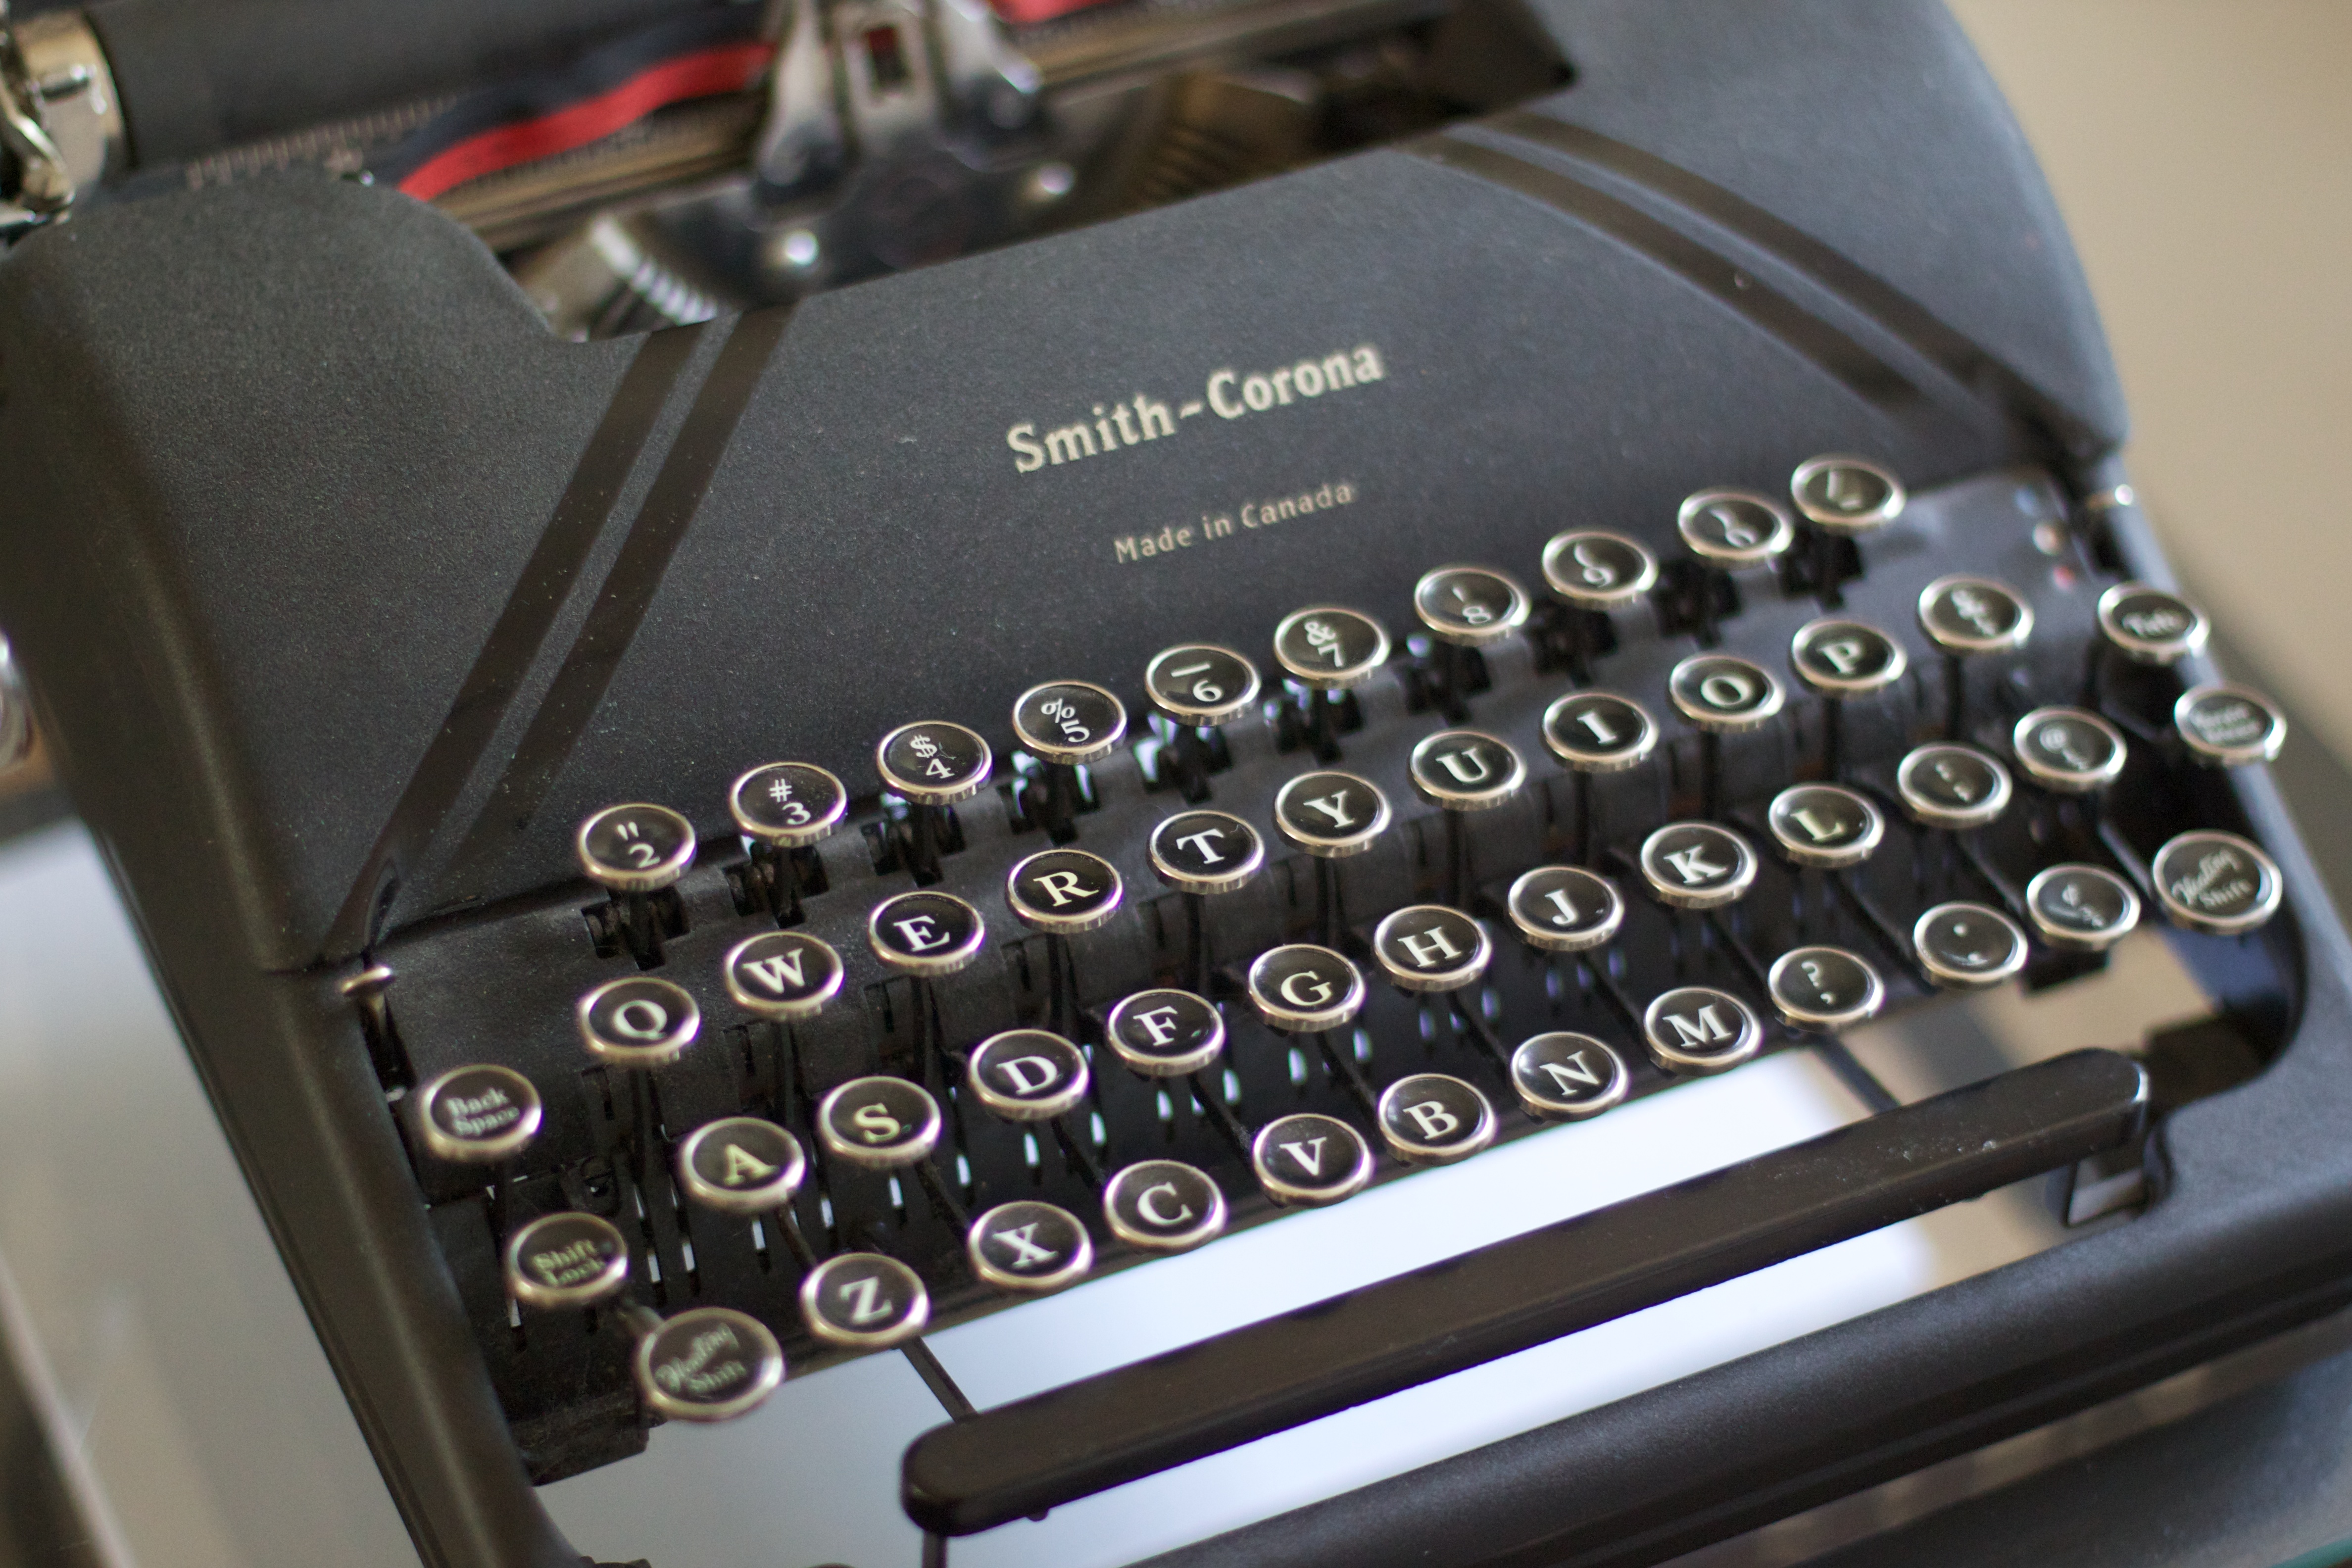
typewriter, canonef50mmf14usm, office equipment